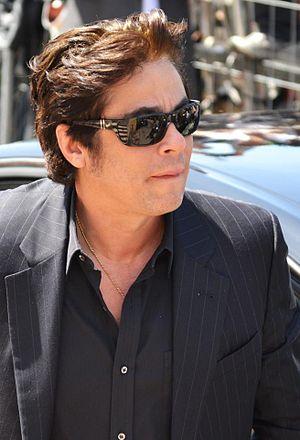
7 jours à La Havane est un film à sketches franco-espagnol réalisé par Benicio del Toro, Pablo Trapero, Julio Medem, Elia Suleiman, Gaspar Noé, Juan Carlos Tabío et Laurent Cantet, sorti en 2012.
Jimmy P. (Psychothérapie d'un Indien des Plaines) est un film français réalisé par Arnaud Desplechin, présenté en compétition lors du 66ᵉ Festival de Cannes et sorti en France en salle le 11 septembre 2013.